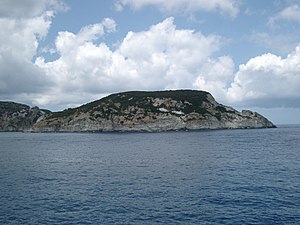
Gavi
Gavi
Gavi er den mindste af øerne i øgruppen Pontinske øer, der ligger i det Tyrrhenske hav mellem Rom og Napoli. Der er kun et enkelt hus på øen, og den er kun beboet i sommerperioden. Øen har et areal på 0,14 km² og er kun adskilt fra hovedøen Ponza af et 130 meter bredt stræde.